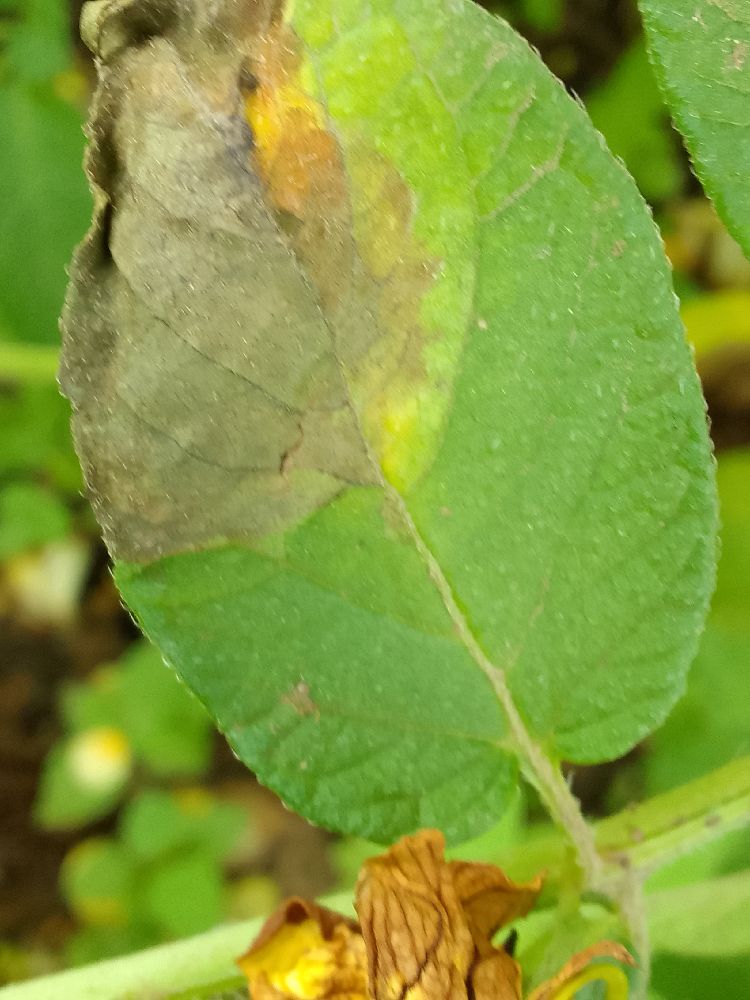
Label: Late blight